The Jacka

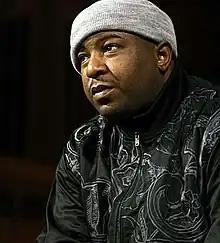

Shaheed Akbar (August 12, 1977 – February 2, 2015; former name Dominick Newton), better known by his stage name The Jacka, was an American rapper from Pittsburg, California. He began his career as part of the rap group Mob Figaz.